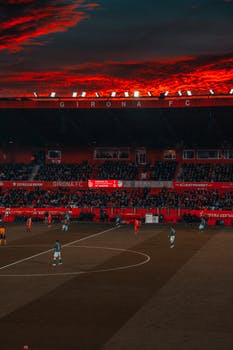
Label: No Watermark